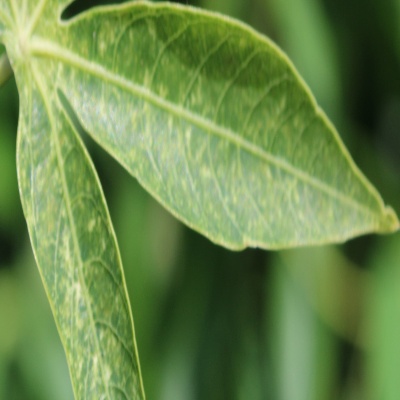
Crop: Cassava
Condition: green mite